Vallejo, California

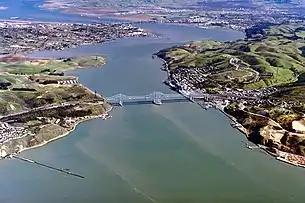
The Carquinez Bridge spans the Carquinez Strait, connecting Vallejo (left) to Contra Costa (right).

Mare Island Naval Shipyard was a critical submarine facility during WW II, both for constructing and overhauling vessels.